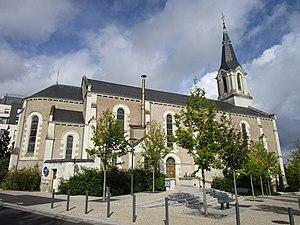
Église Saint-Pierre-et-Saint-Paul de Joué-lès-Tours
Joué-lès-Tours est une commune française située dans le département d'Indre-et-Loire, en région Centre-Val de Loire. Avec près de 37 900 habitants en 2017, c'est la deuxième plus grande du département après Tours.